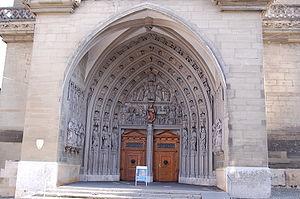
Fribourg, Suisse